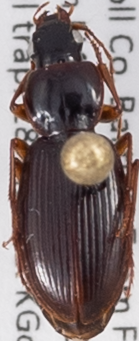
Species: Synuchus impunctatus
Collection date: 2021-07-28
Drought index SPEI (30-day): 1.184
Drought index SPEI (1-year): -1.034
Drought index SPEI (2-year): -0.62